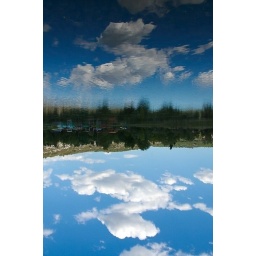
Tratti di provenza - The lake in sky